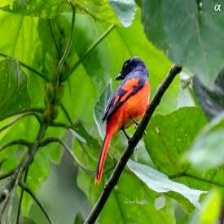
Species: FIERY MINIVET
Scientific name: PERICROCOTUS IGNEUS